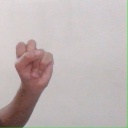
अक्षर: स